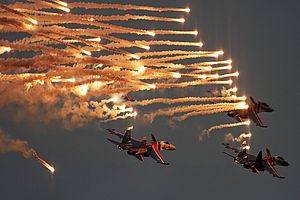
Sukhoj Su-27 / Væsentlige ulykker
Russian Knights udløser flares i en æresflyvning til minde om den omkomne leder af enheden, Igor Tkachenko, der var omkommet i et flyulykke ugen tidligere.
Sukhoj Su-27 er et to-motoret jagerfly med avanceret flyveteknik udviklet af det russiske designbureau Sukhoj. Flyet blev udviklet i Sovjetunionen som et direkte modsvar til de store amerikanske fjerde-generations jagerfly og har en rækkevidde på 3.530 km, kraftig bevæbning, sofistikeret flyudstyr og høj grad af manøvredygtighed. Su-27's primære rolle er som jagerfly til sikring af luftherredømme, men senere varianter kan udføre næste alle kampopgaver. Su-27 komplementerer den mindre MiG-29 og har samme funktion som det amerikanske modstykke F-15 Eagle. Su-27 blev taget i tjeneste i Sovjetunionens luftvåben i 1985.